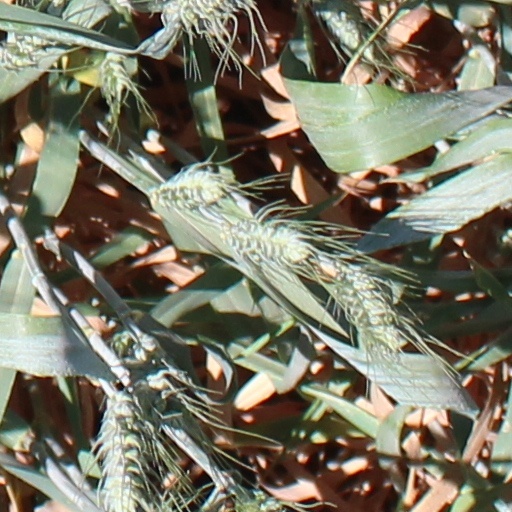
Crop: wheat